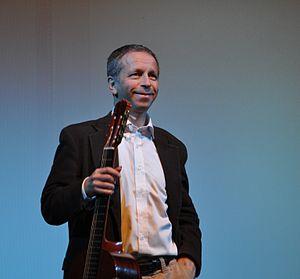
23 janvier : la Symphonie de chambre pour douze instruments de Georges Enesco, créée à Paris.
Göran Söllscher, né le 31 décembre 1955 à Växjö, en Suède est un guitariste classique.